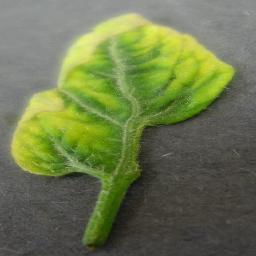
Label: Tomato___Tomato_Yellow_Leaf_Curl_Virus